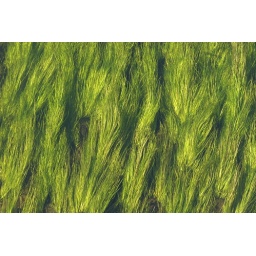
Tufts of river grass, shot from a bridge over the Connecticut River, Windsor Locks, CT.